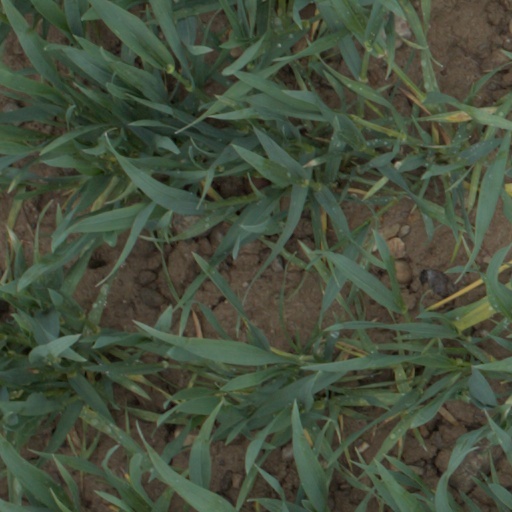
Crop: wheat